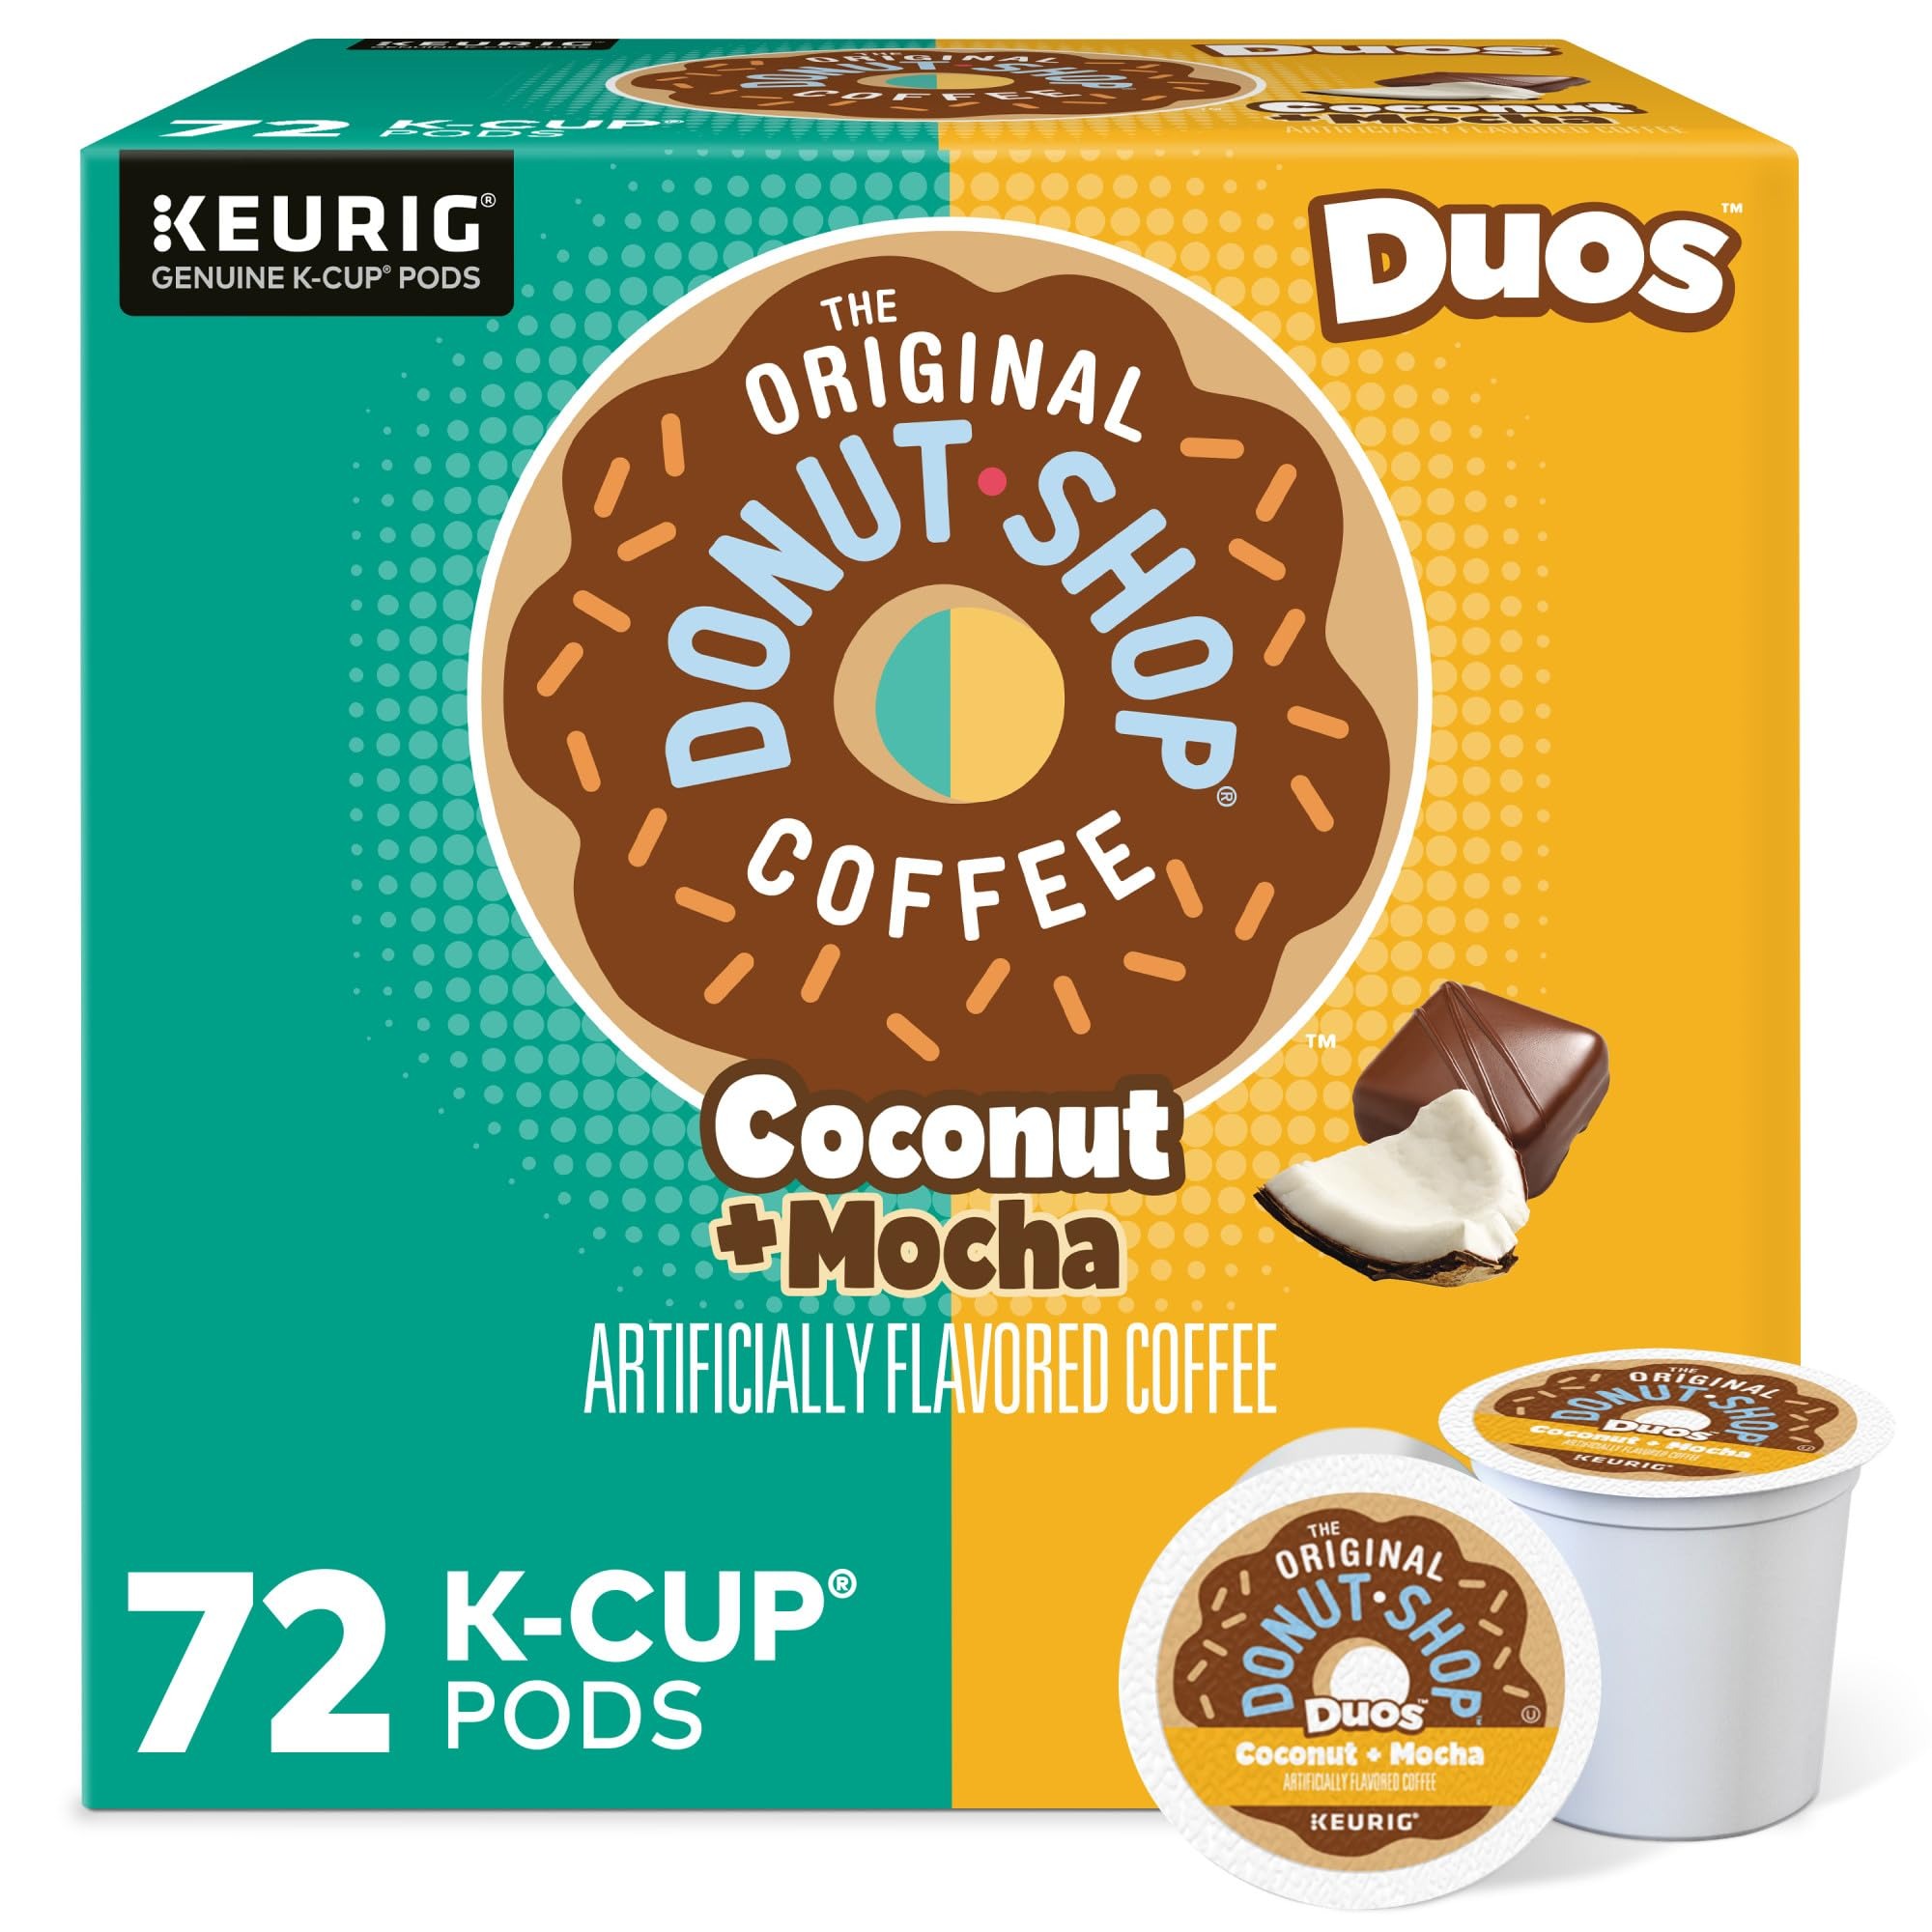
Item Name: The Original Donut Shop Duos Coconut + Mocha Keurig Single-Serve K-Cup Pods, Medium Roast Coffee, 72 Count
Bullet Point 1: Medium roast coffee with the taste of coconut-topped chocolate donut
Bullet Point 2: Extra bold (contains more coffee than regular K-Cup pods)
Bullet Point 3: Medium roast, caffeinated coffee
Bullet Point 4: No artificial ingredients and certified Orthodox Union Kosher (U)
Bullet Point 5: Compatible with Keurig K-Cup pod single-serve coffee makers
Bullet Point 6: INTRODUCING RECYCLABLE* K-CUP PODS: Simple. Delicious. And now Recyclable. Enjoy the same great-tasting coffee you know and love, and when you’re done just peel, empty and recycle. *Check locally, not recycled in all communities. Packaging may vary.
Value: 72.0
Unit: Count

Price: 20.48